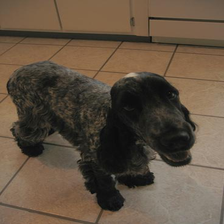
Species: dog
Breed: english cocker spaniel